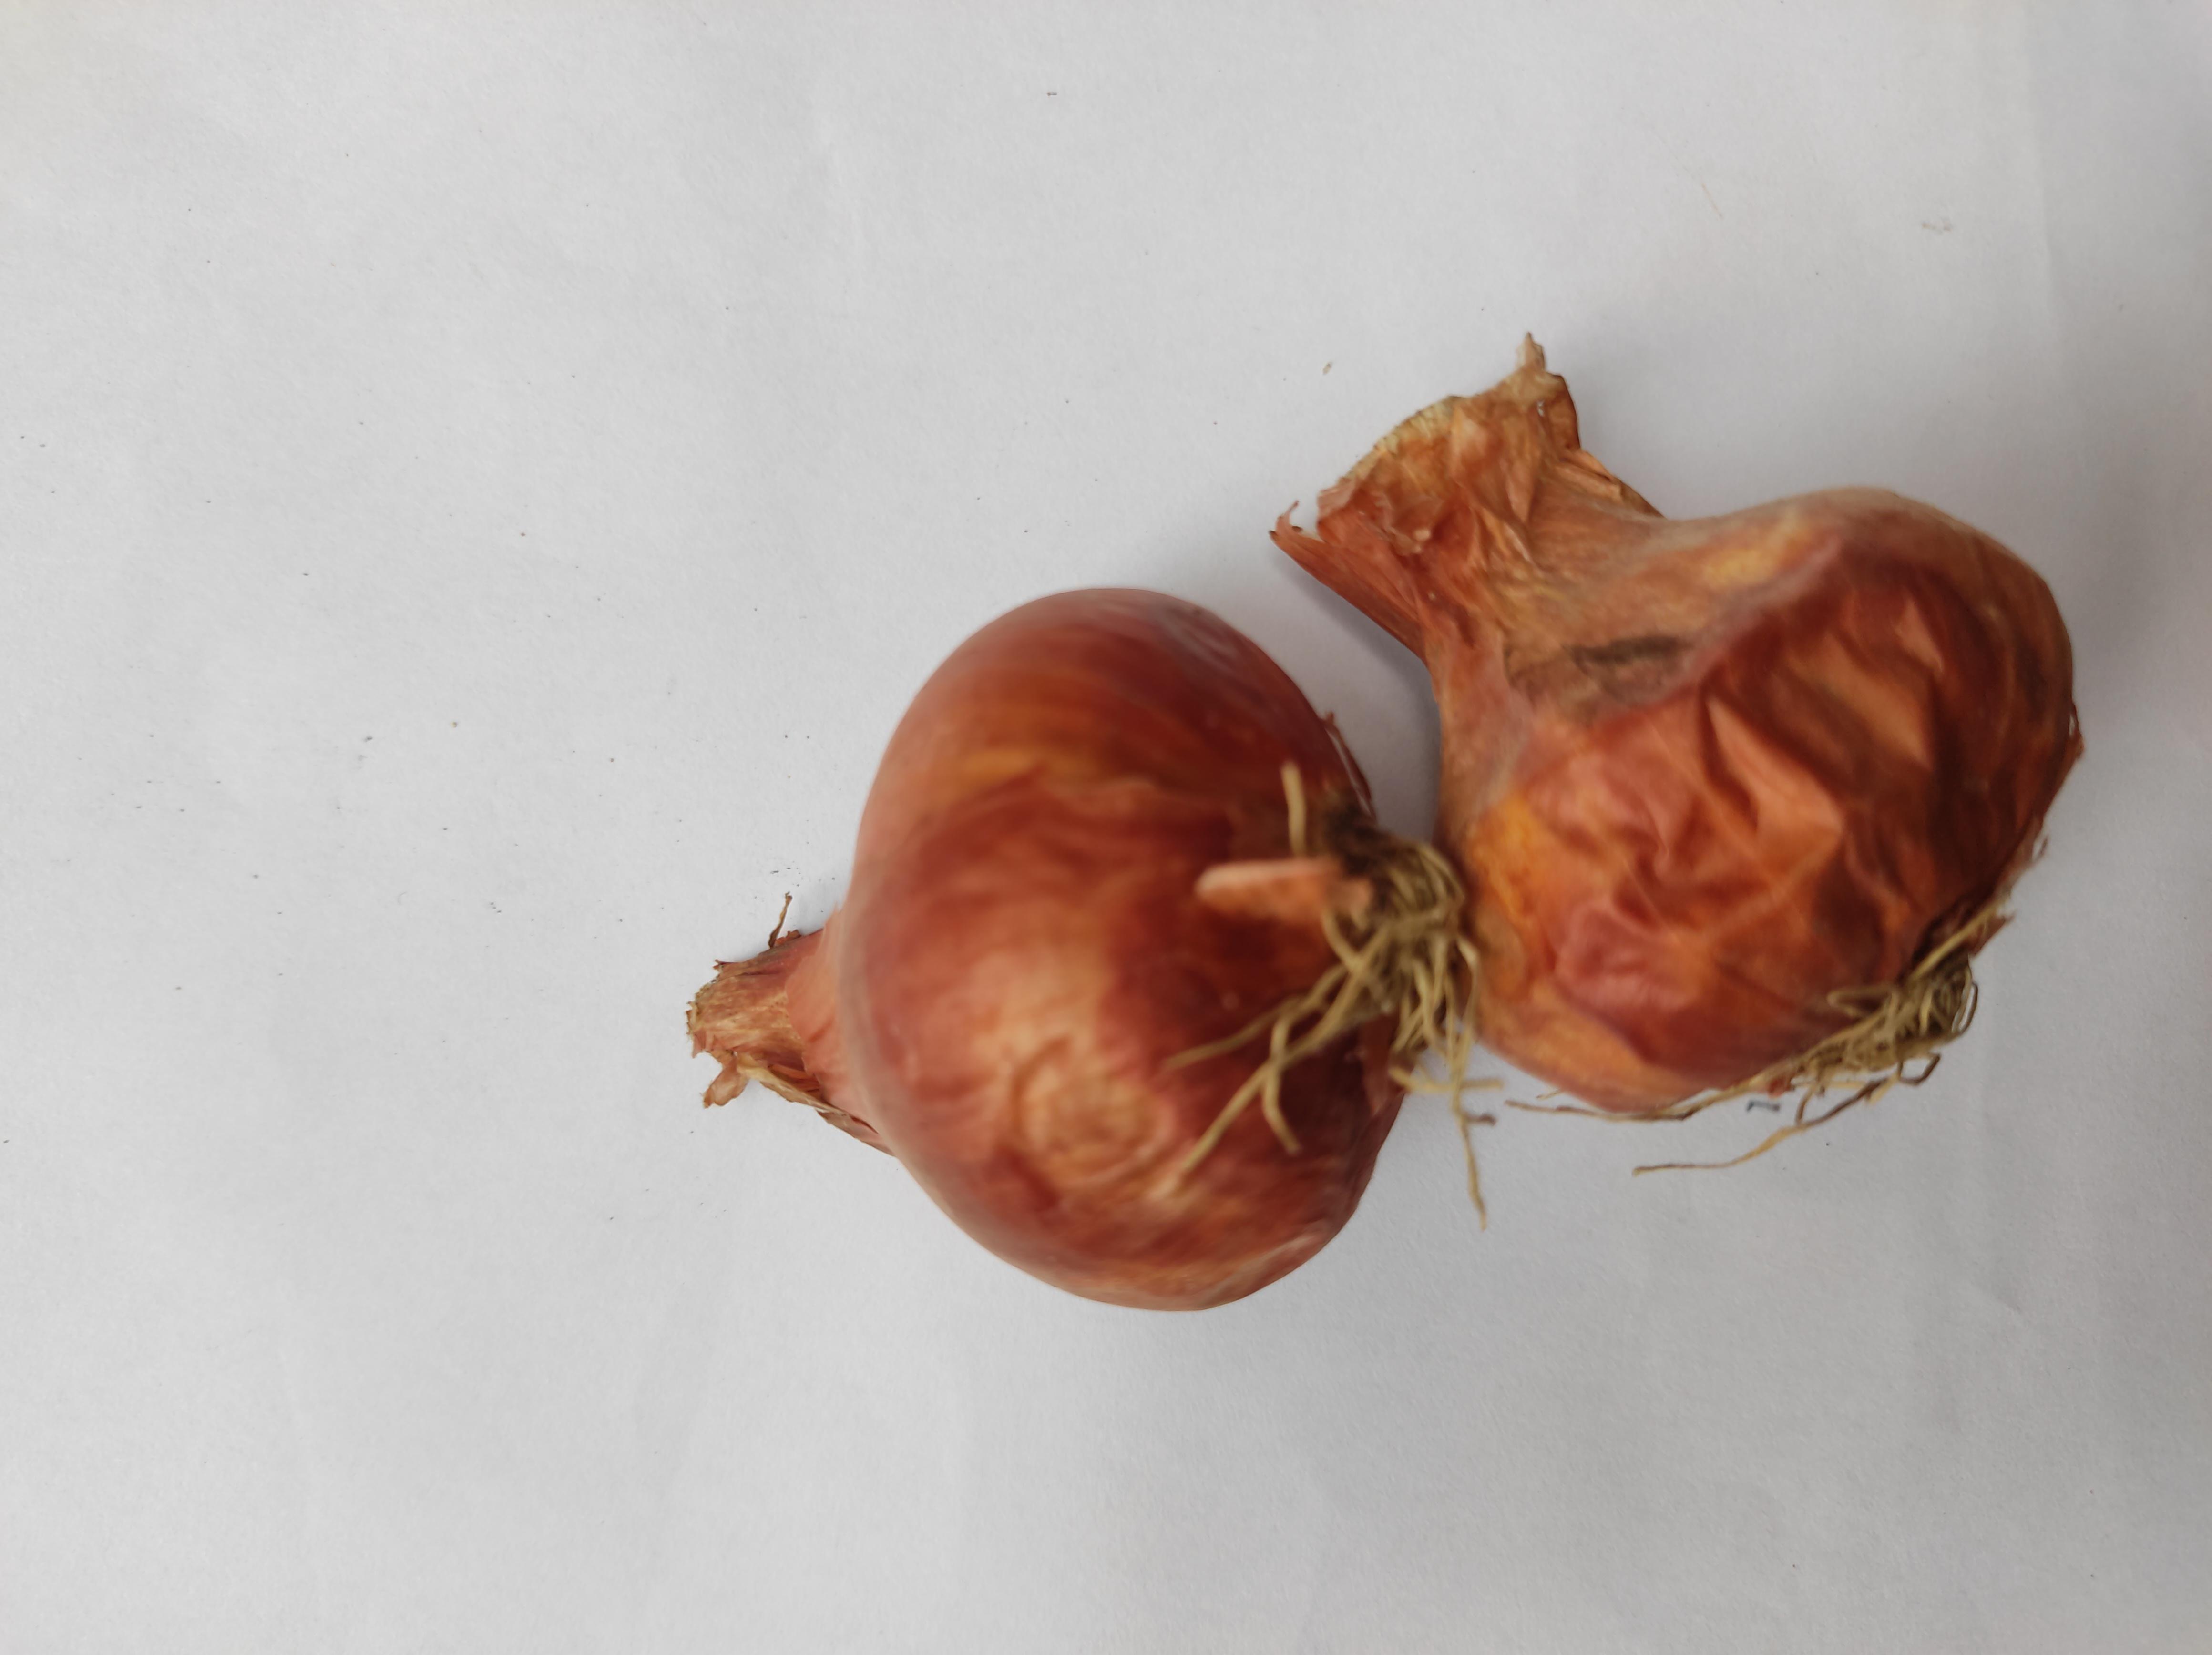
Label: Onion